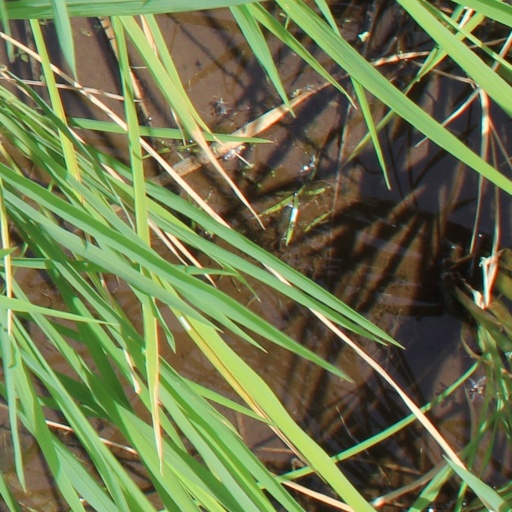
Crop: rice